Penumbra (law)

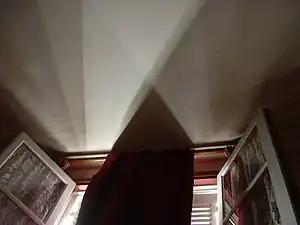
Umbra, penumbra, and antumbra formed through windows and shutters. Jurists have used the term "penumbra" as a metaphor for rights implied in the constitution.

In United States constitutional law, the penumbra includes a group of rights derived, by implication, from other rights explicitly protected in the Bill of Rights. These rights have been identified through a process of "reasoning-by-interpolation", where specific principles are recognized from "general idea[s]" that are explicitly expressed in other constitutional provisions. Although researchers have traced the origin of the term to the nineteenth century, the term first gained significant popular attention in 1965, when Justice William O. Douglas's majority opinion in "Griswold v. Connecticut" identified a right to privacy in the penumbra of the constitution.